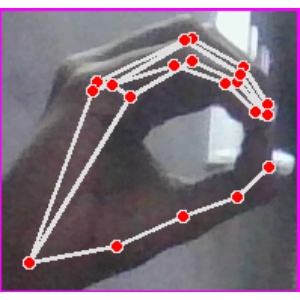
अक्षर: ठ